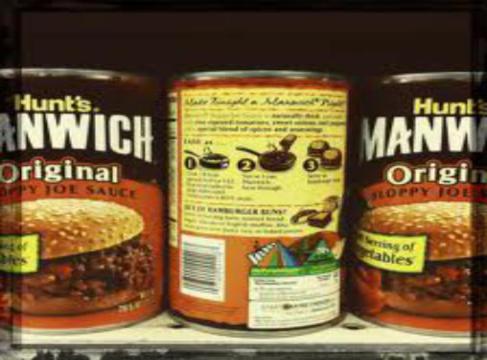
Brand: manwich
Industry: Food